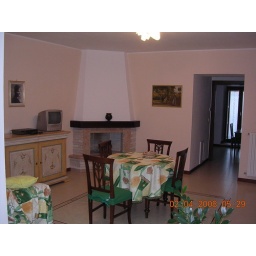
View of living room with view through to 2nd bedroom. Main bedroom door is right in corridor